Adana Archaeology Museum

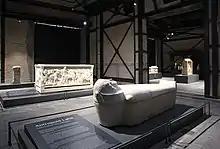

The museum contains many objects from the Hittite period, such as a statue of a god on a chariot, and many steles. But objects from earlier and later periods (Neolithic, Bronze Age, Iron Age, Archaic, Roman, Byzantine, Ottoman) also abound. Roman exhibits include sarcophagi with rich garland decorations, jugs, catapult shots, inscriptions, altars and various architectural elements, glassware, ceramics and jewellery. Finds from specific excavations in the region are displayed separately. A marble sarcophagus from Tarsus depicting the Trojan wars in high relief is known as the Achilles sarcophagus. There is also a sarcophagus carved with a Medusa from the ancient city of Augusta which was submerged beneath the Seyhan Dam Reservoir, and a life-sized bronze Karataş statue from the ancient city of Magarsus in Karataş.